James H. Windrim

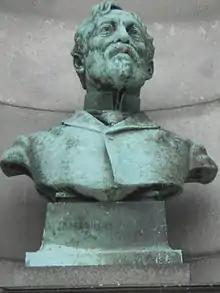
"Bust of James H. Windrim", a bust of Windrim built between 1898 and 1901 by Samuel Murray

Born in Philadelphia, he apprenticed under John Notman.